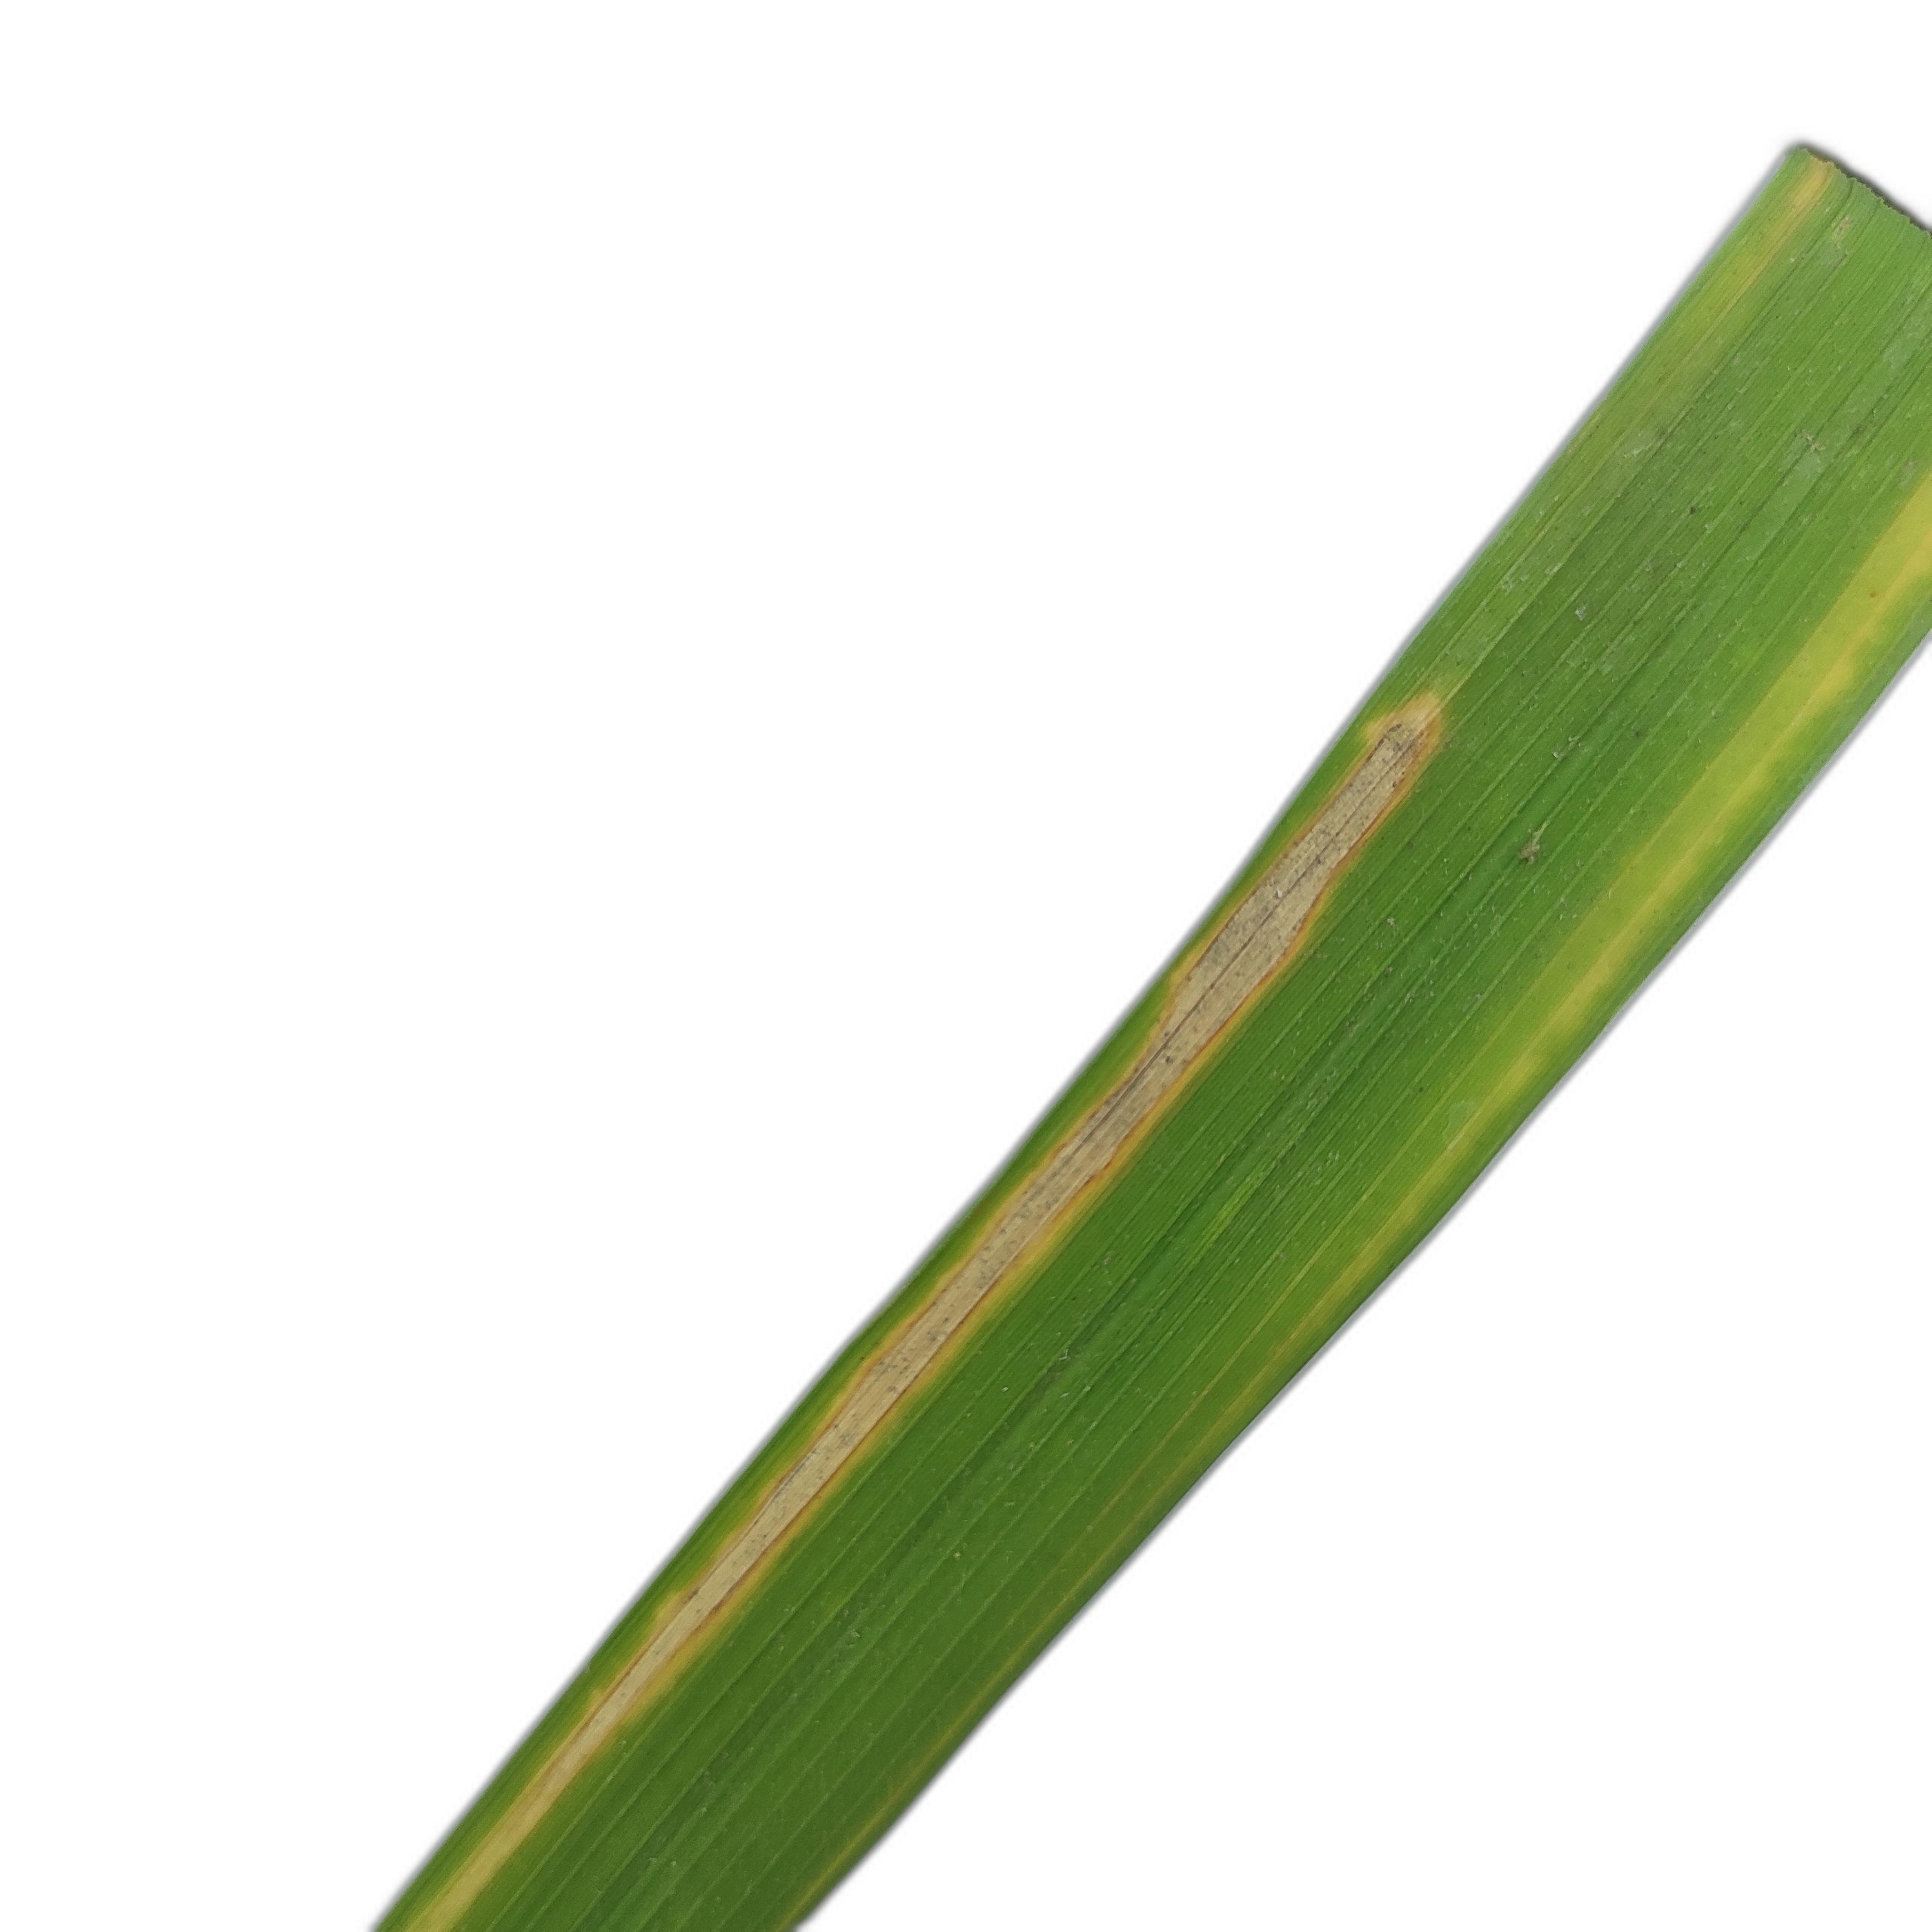
Label: Rice Leaffolder